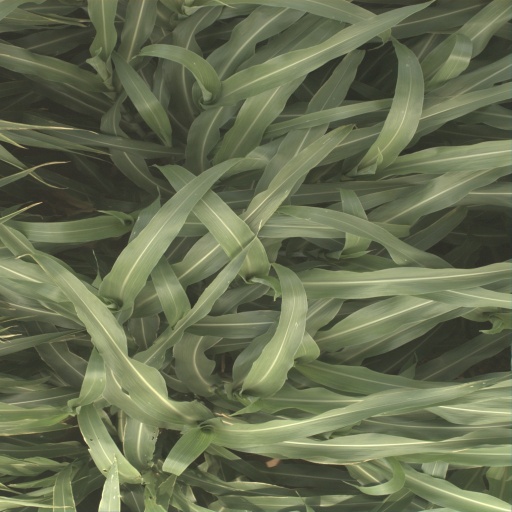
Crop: sorghum